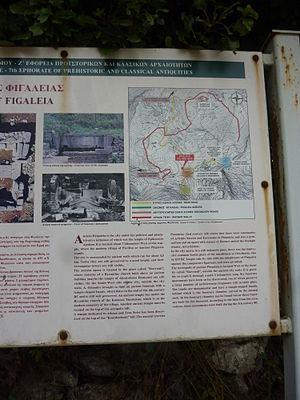
Notice sur le site archéologique de Phigalie, Grèce
Phigalie est une ancienne cité grecque arcadienne située dans le Péloponnèse, en bordure du village de Figalia - connu sous le nom de Pavlitsa jusqu'au XXᵉ siècle.